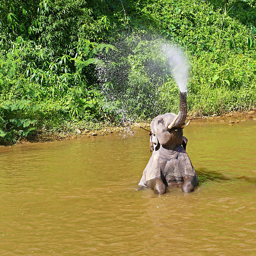
biological species playing in the river